Elephant endotheliotropic herpesvirus

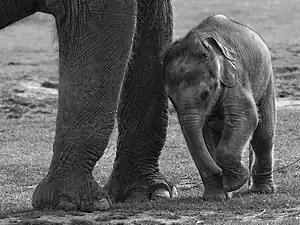
"Donaldson", a male Asian elephant calf at Whipsnade Zoo, died of EEHV in May 2009.

The EEHVs are members of the "Proboscivirus" genus, a novel clade most closely related to the mammalian betaherpesviruses that have been responsible for as many as 70 deaths of both zoo and wild Asian elephants worldwide, especially in young calves. There are currently six known species/types of the probosciviruses, and the most commonly encountered and most pathogenic form EEHV1 also has two chimeric subtypes, 1A and 1B, as well as numerous distinct strains.